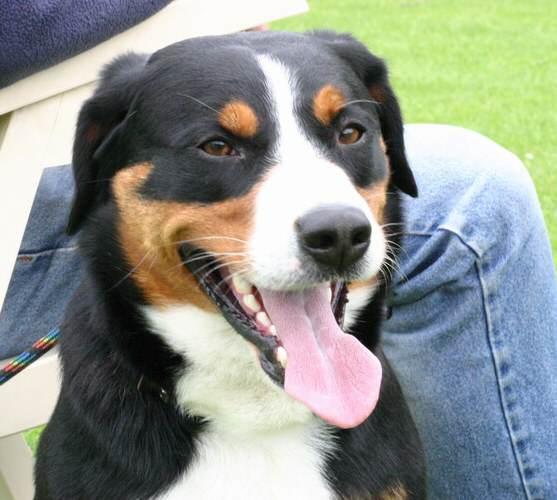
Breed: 221-n000055-EntleBucher